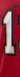
Number: 1